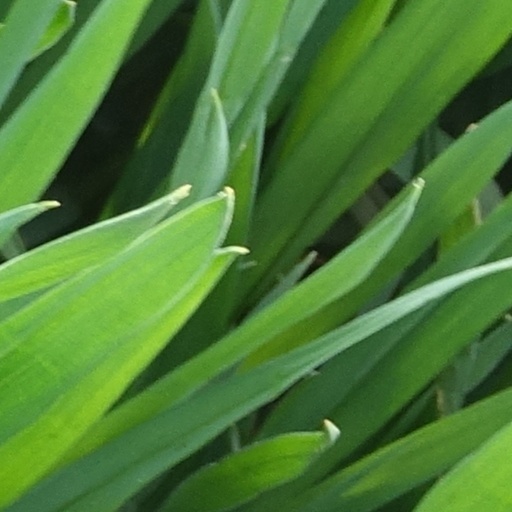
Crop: wheat